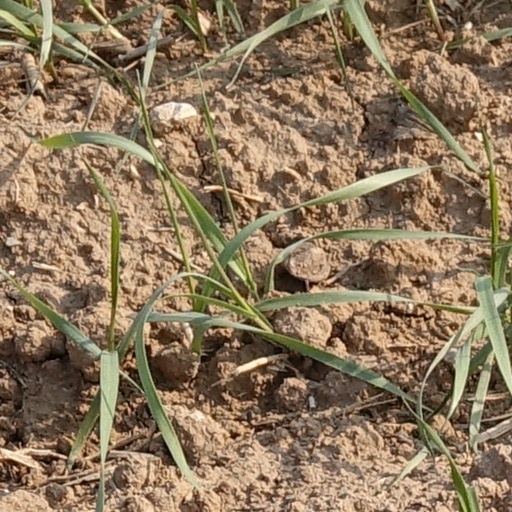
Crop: wheat